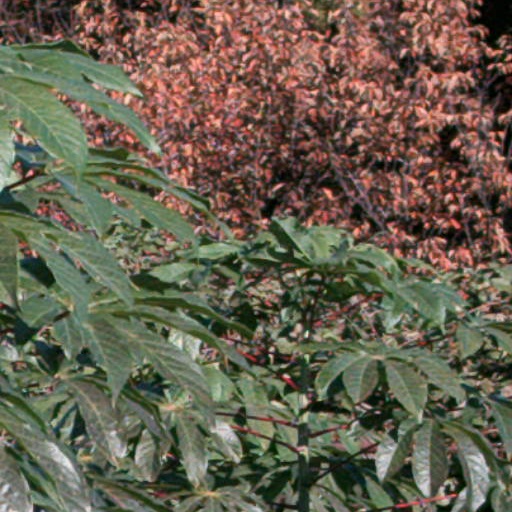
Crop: cassava